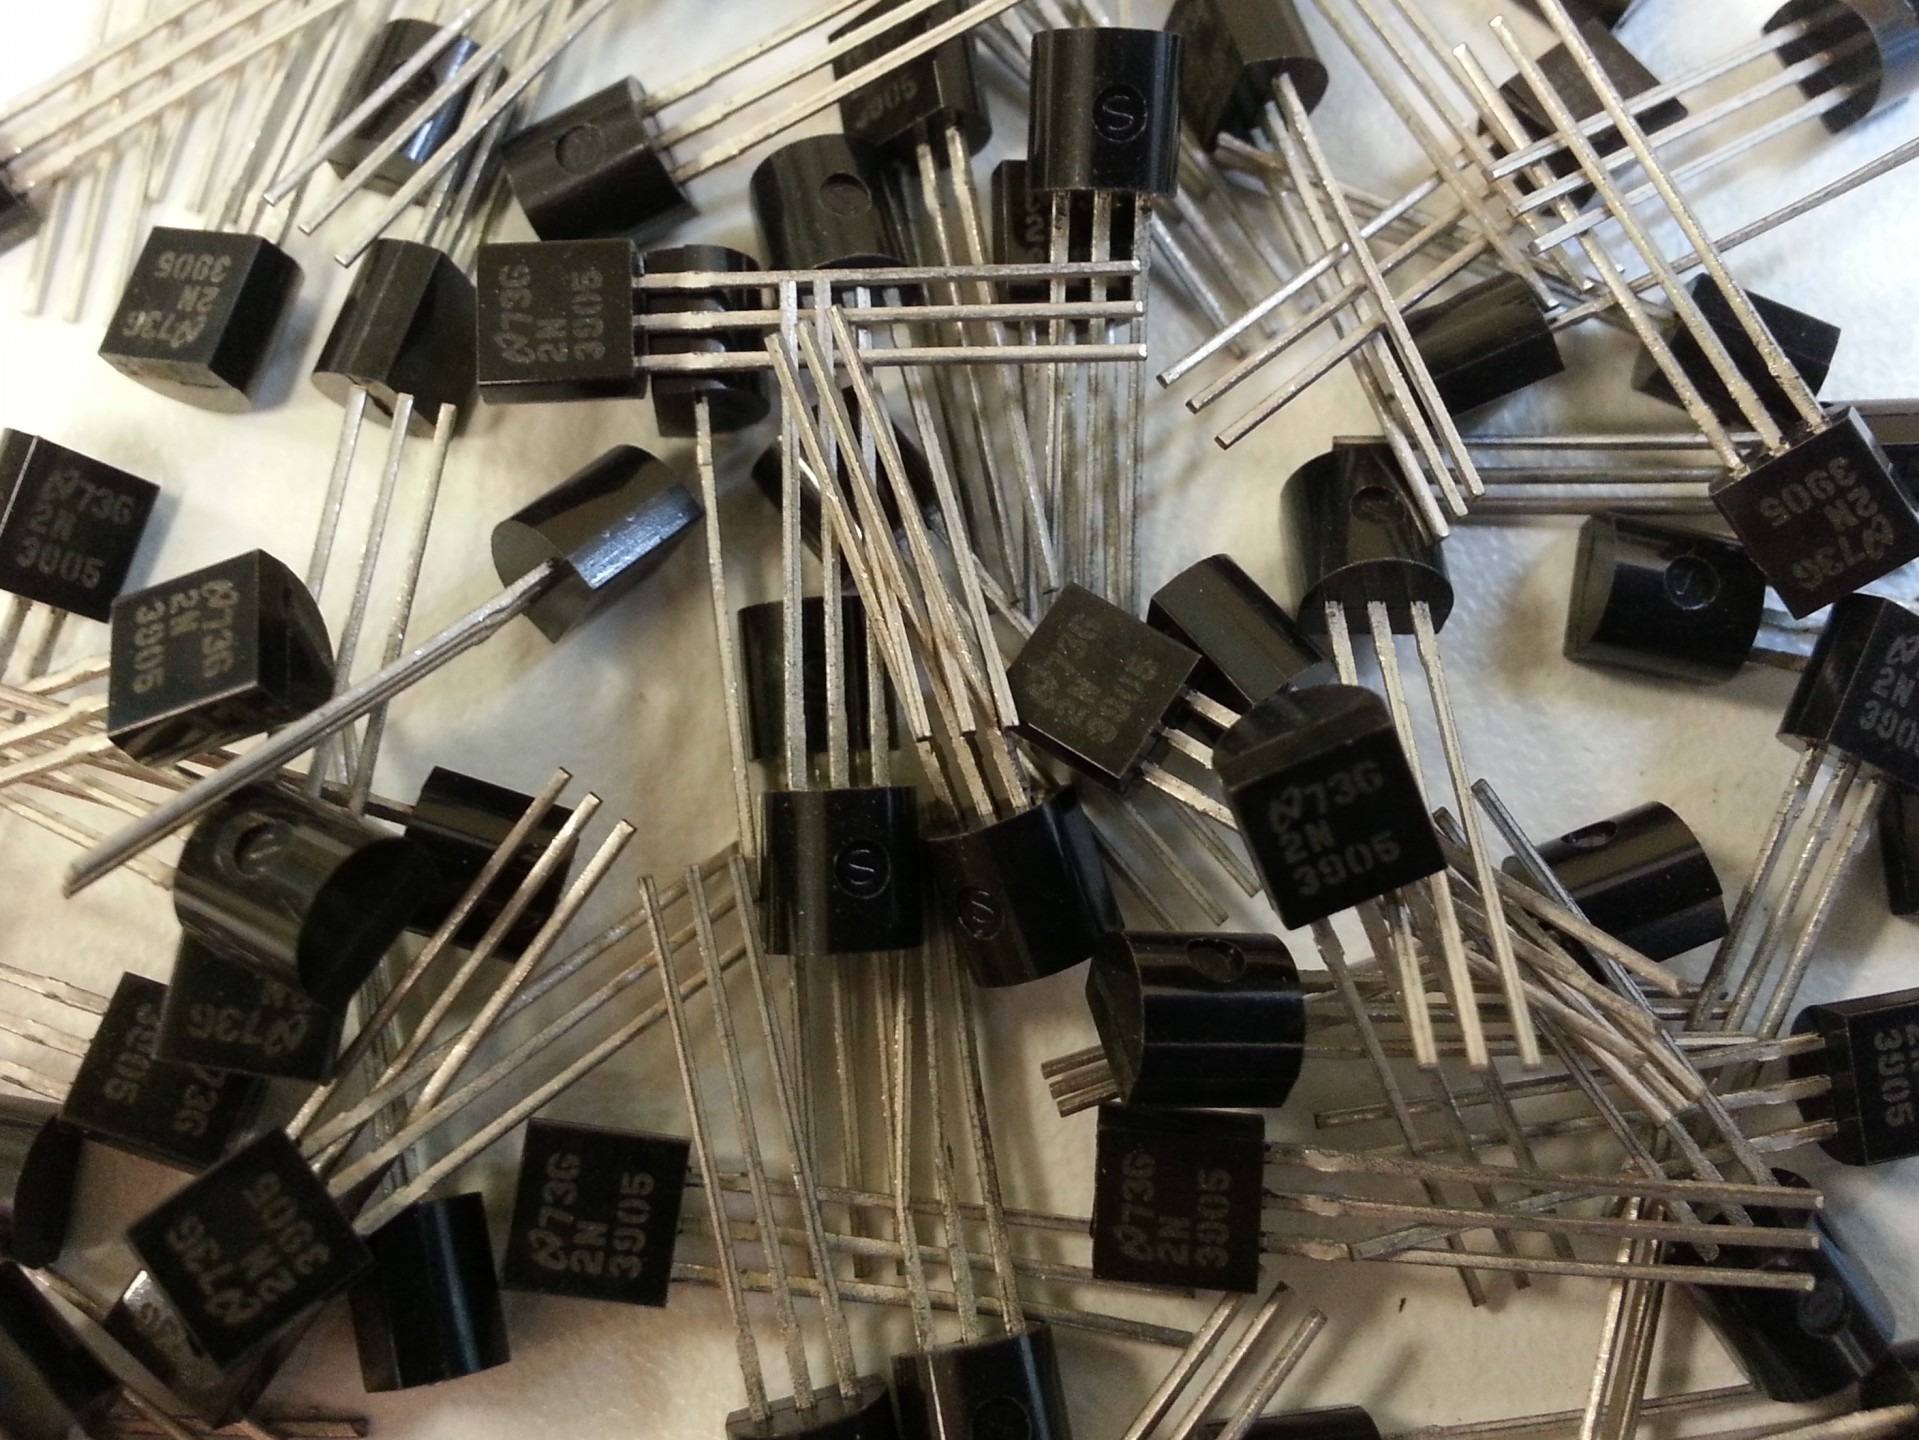
metal, electronic, art, pin, hardware, voltage, firearm, transistor, electrical wiring, semiconductors, transistors